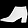
Label: Ankle boot